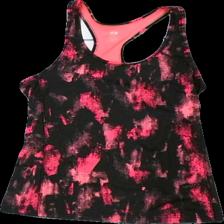
View: front
Type: Tank top
Category: Ladies
Brand: H&M
Colors: Black, Pink
Material: 100% Polyester
Pattern: Other
Cut: None
Size: S
Season: All
Trend: Sports
Price range: 50-100
Recommended usage: Reuse